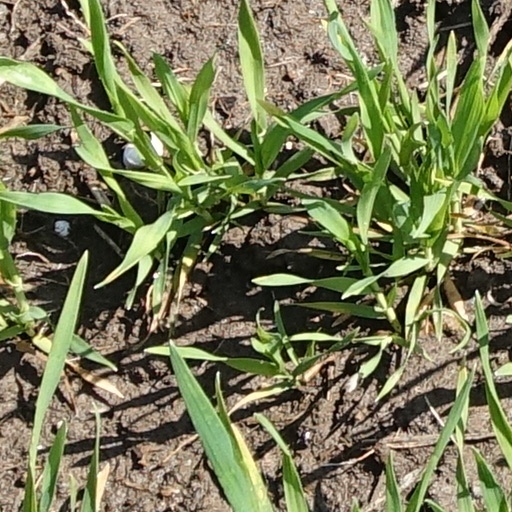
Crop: wheat